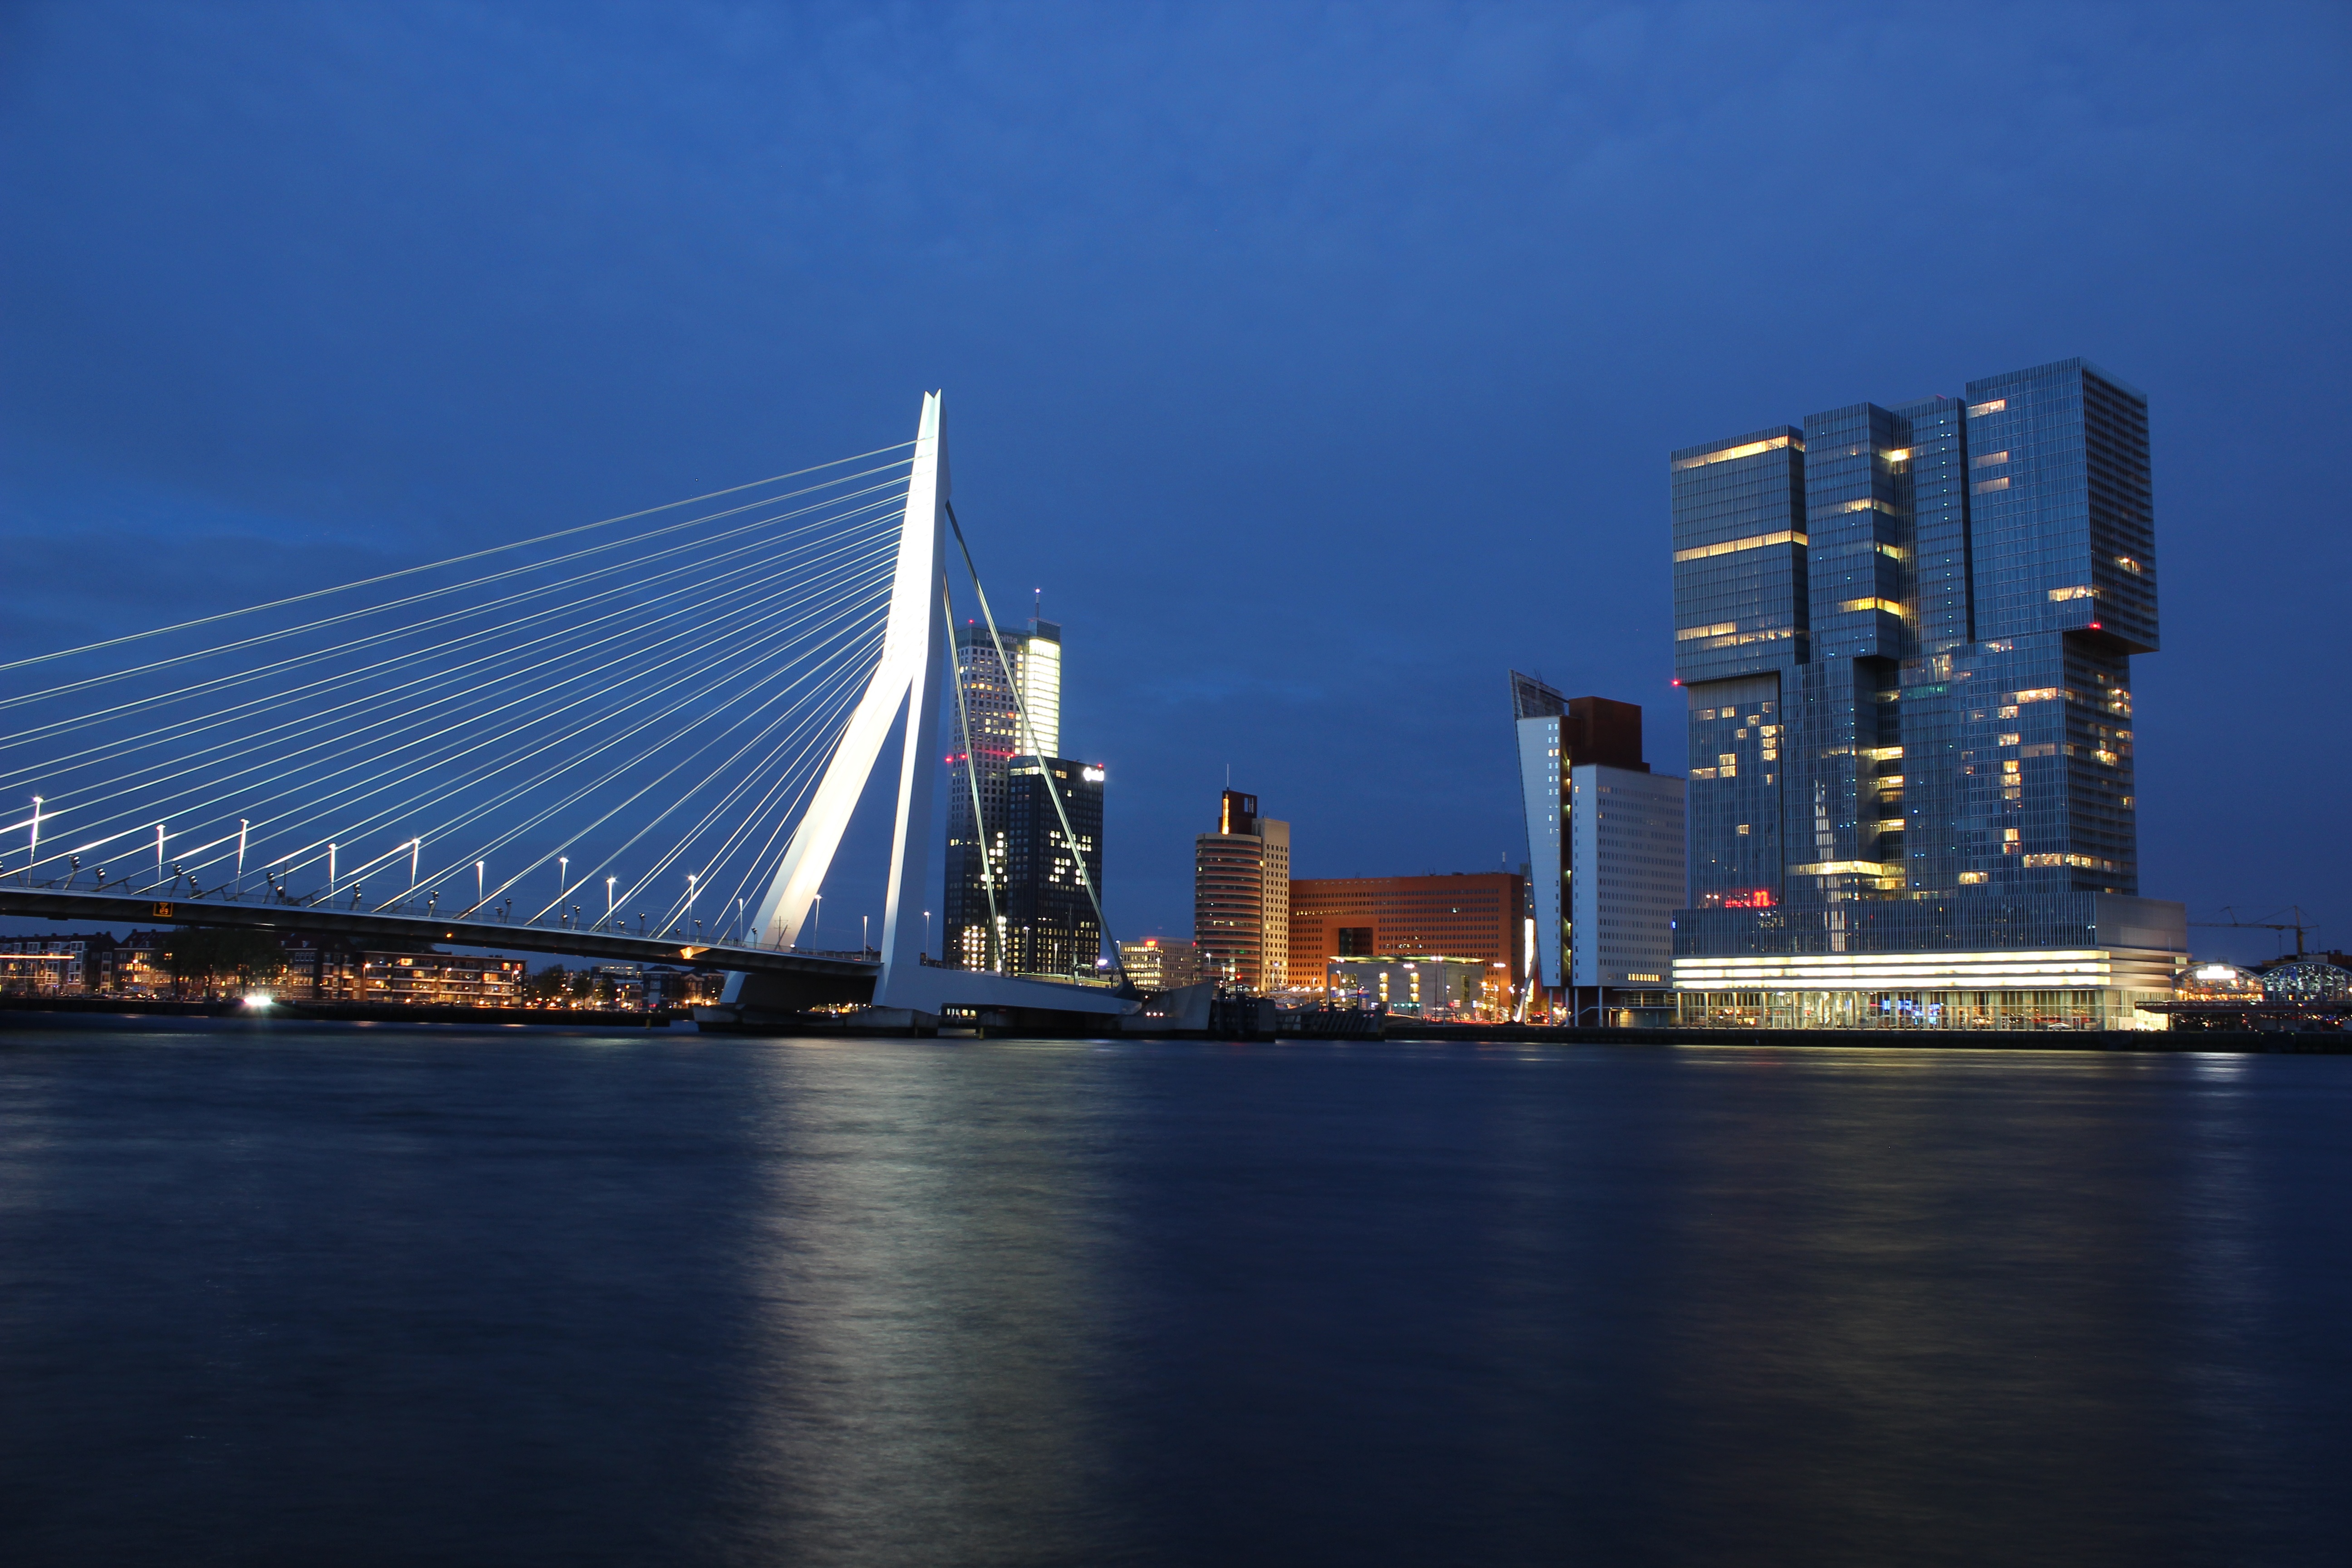
horizon, architecture, bridge, skyline, night, building, city, skyscraper, cityscape, downtown, dusk, europe, evening, reflection, landmark, modern, tower block, holland, netherlands, rotterdam, dutch, cable stayed bridge, urban area, human settlement, atmosphere of earth, metropolitan area